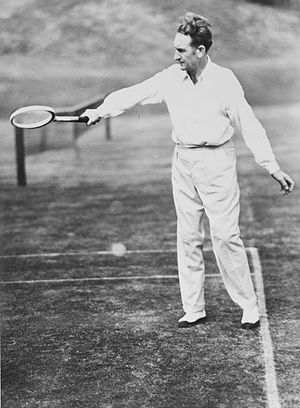
Australian Open-mesterskabet i herresingle / Vindere og finalister
Jack Crawford vandt titlen i 1931, 1932, 1933 and 1935.
Jack Crawford
Australian Open-mesterskabet i herresingle er en tennisturnering, der afholdes én gang årligt som en del af Australian Open. Turneringen er siden 1988 blevet afviklet i Melbourne Park i Melbourne, Australien, hvor kampene spilles på hardcourt-baner af typen Plexicushion. Australian Open spilles over to uger fra midten af januar og er den første af de fire grand slam-turneringer i kalenderåret.